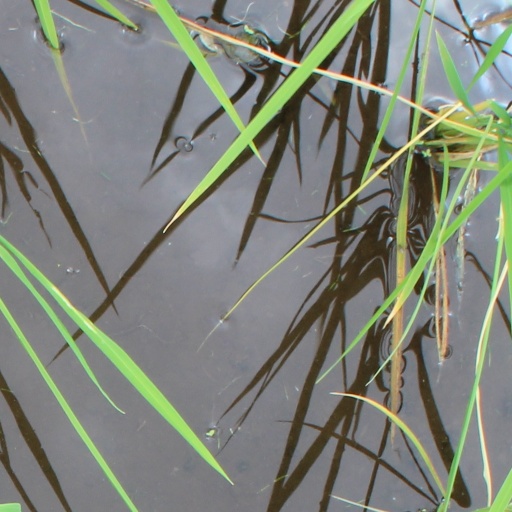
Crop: rice